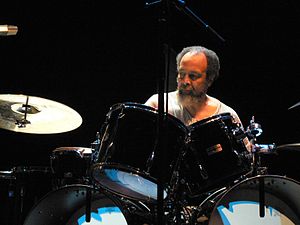
Milford Graves
Milford Graves
Milford Graves er en amerikansk freejazz trommeslager.